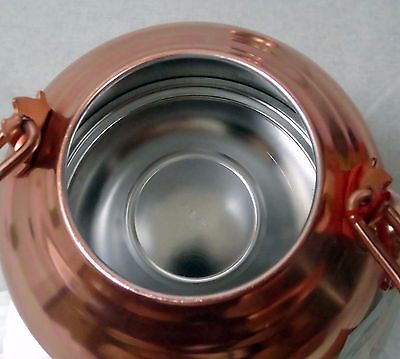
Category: kettle